Bharaul, Bihar

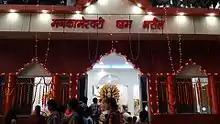
Mankameswari Dham

Kaali Puja, Holi, Chhath Puja and Durga Puja are the main festival of Bharaul. Janmashtami, Shivaratri, Hanuman Jayanti etc. are also celebrated with full zest and fervour. Sama Chakeva, Chaurchan Or Chauth Chandra etc. are other festivals of this village and observed by Hindus of the village.